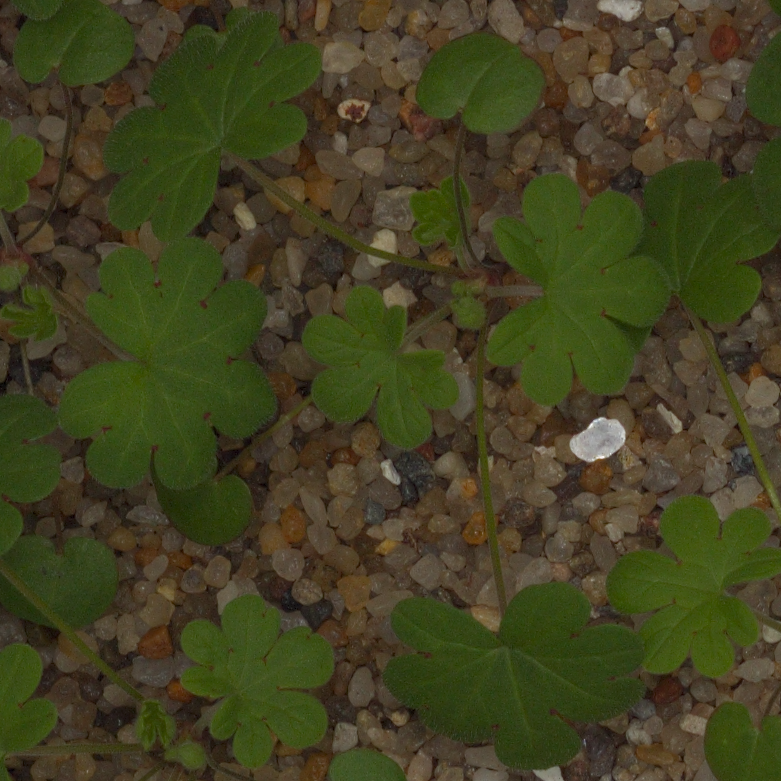
Label: smallflowered_cranesbill